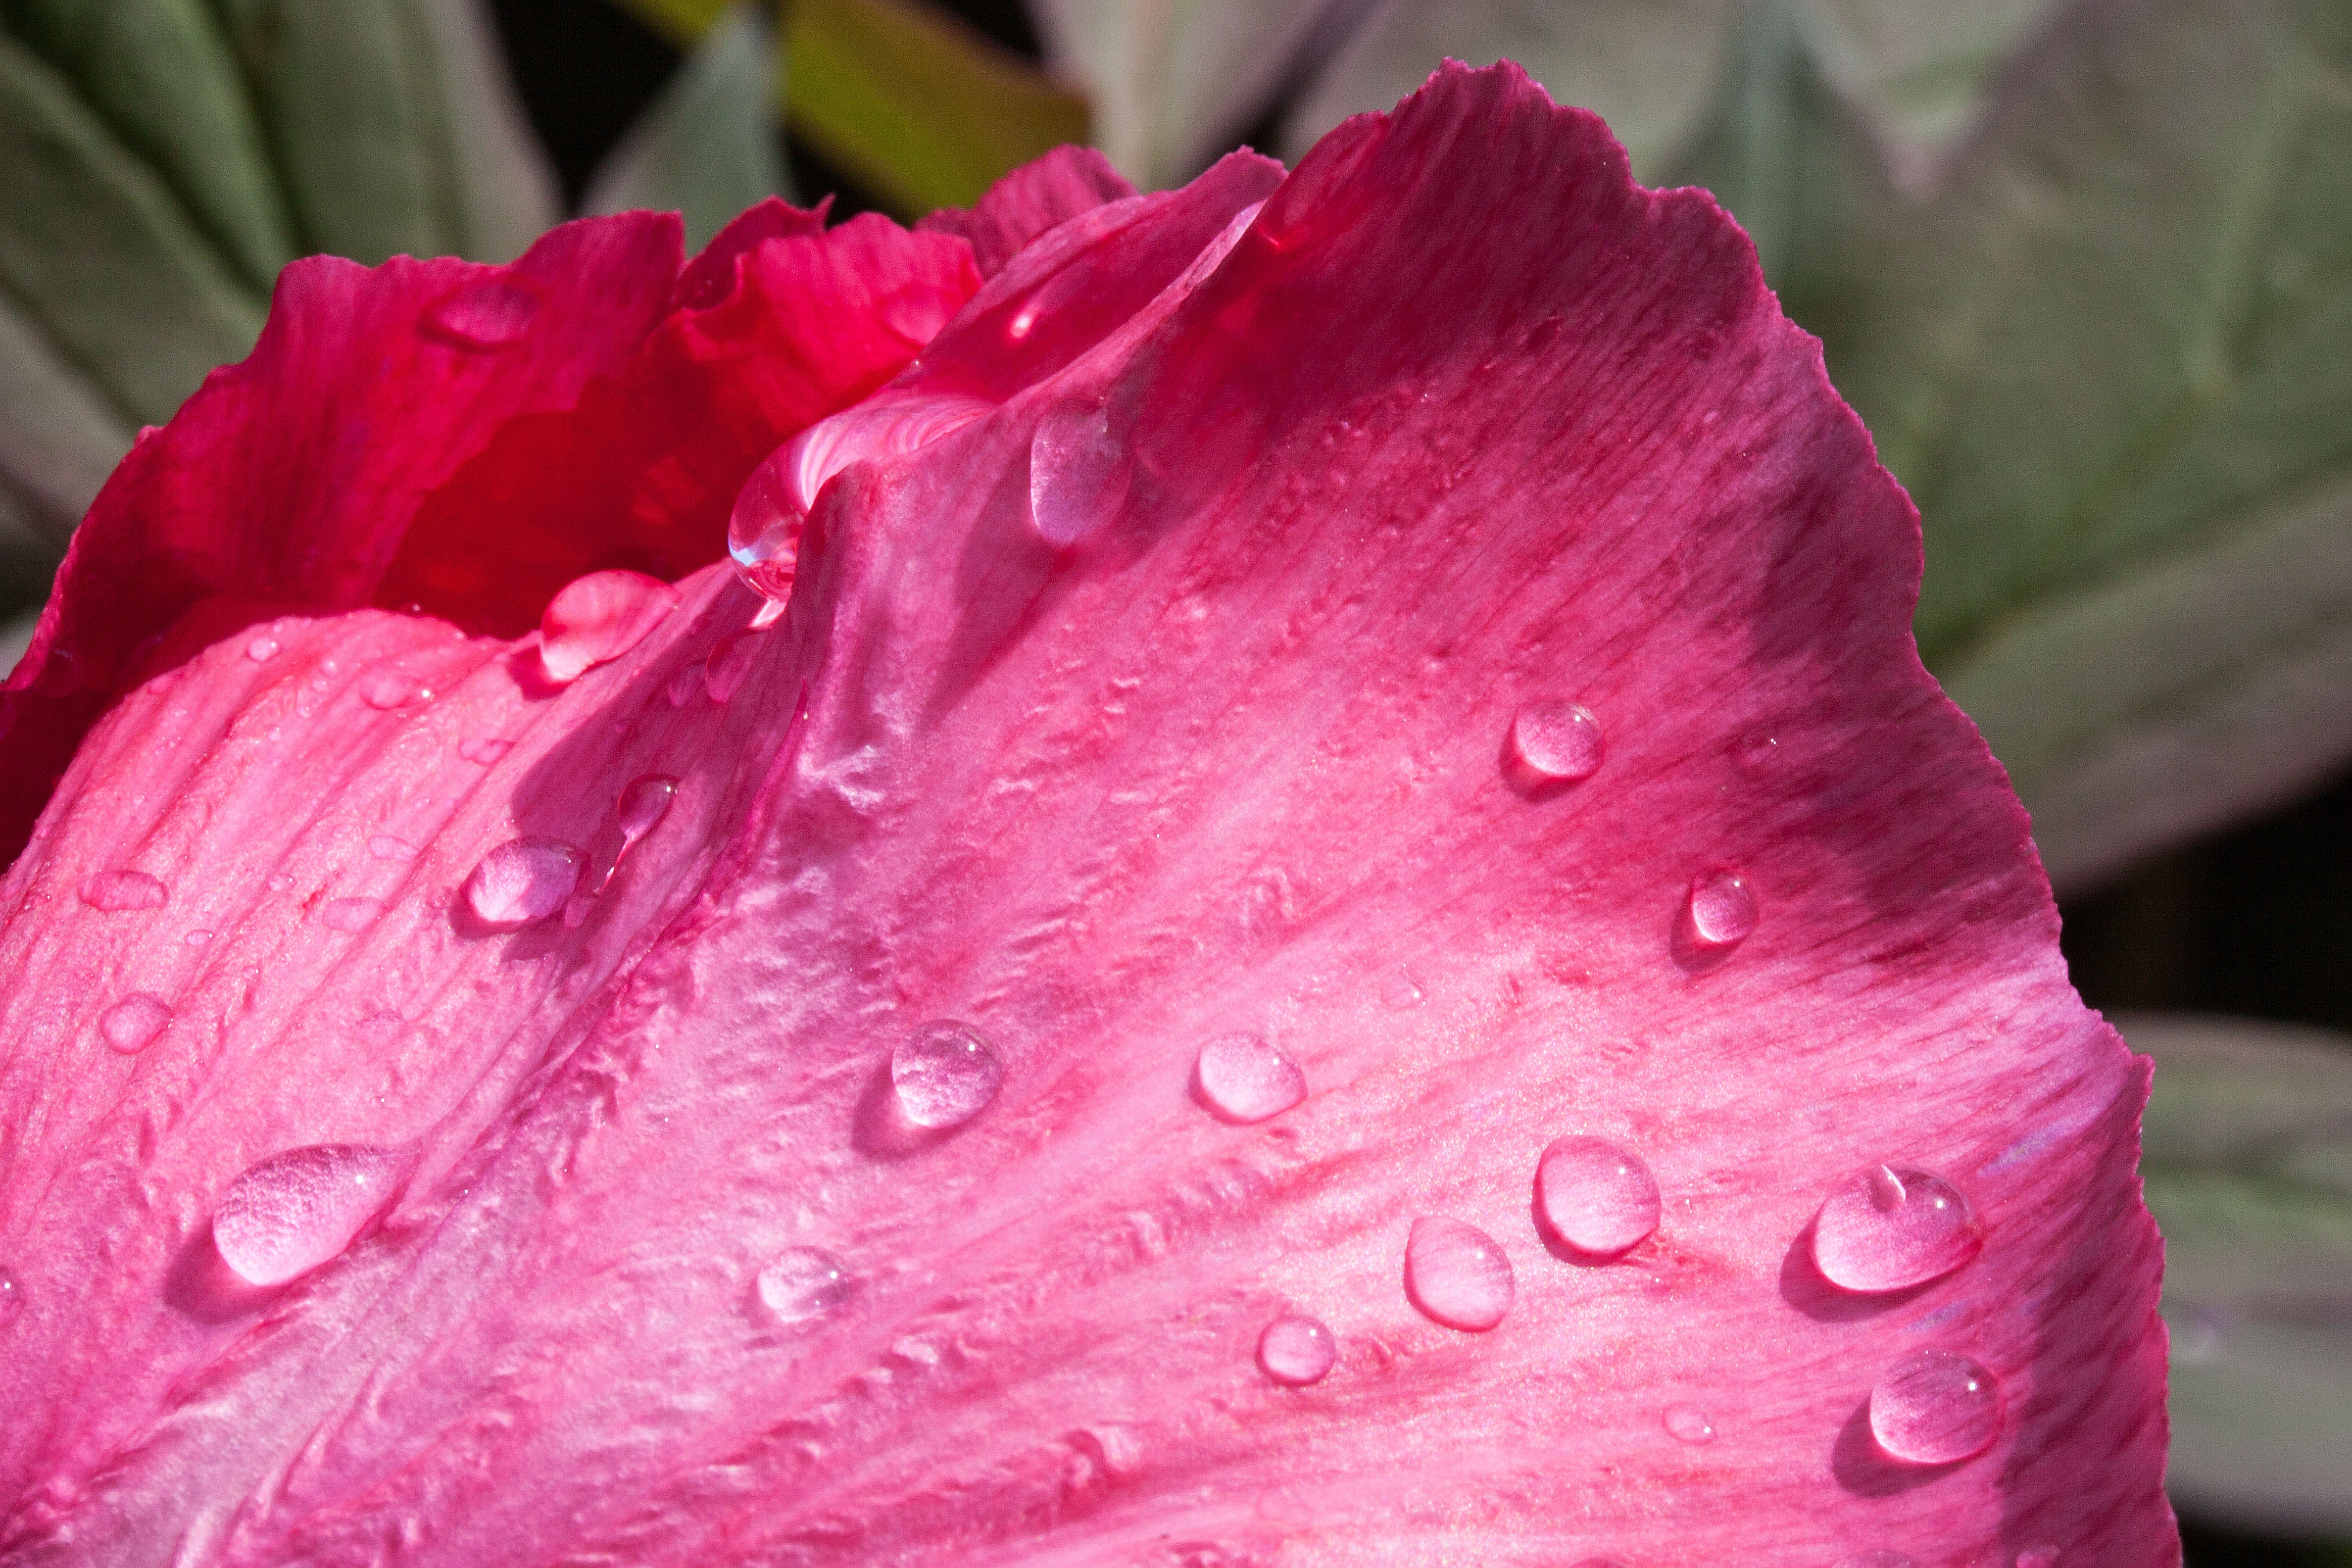
nature, blossom, plant, leaf, flower, petal, bloom, raindrop, spring, green, red, pink, flora, close up, peony, macro photography, ornamental plant, flowering plant, plant stem, land plant